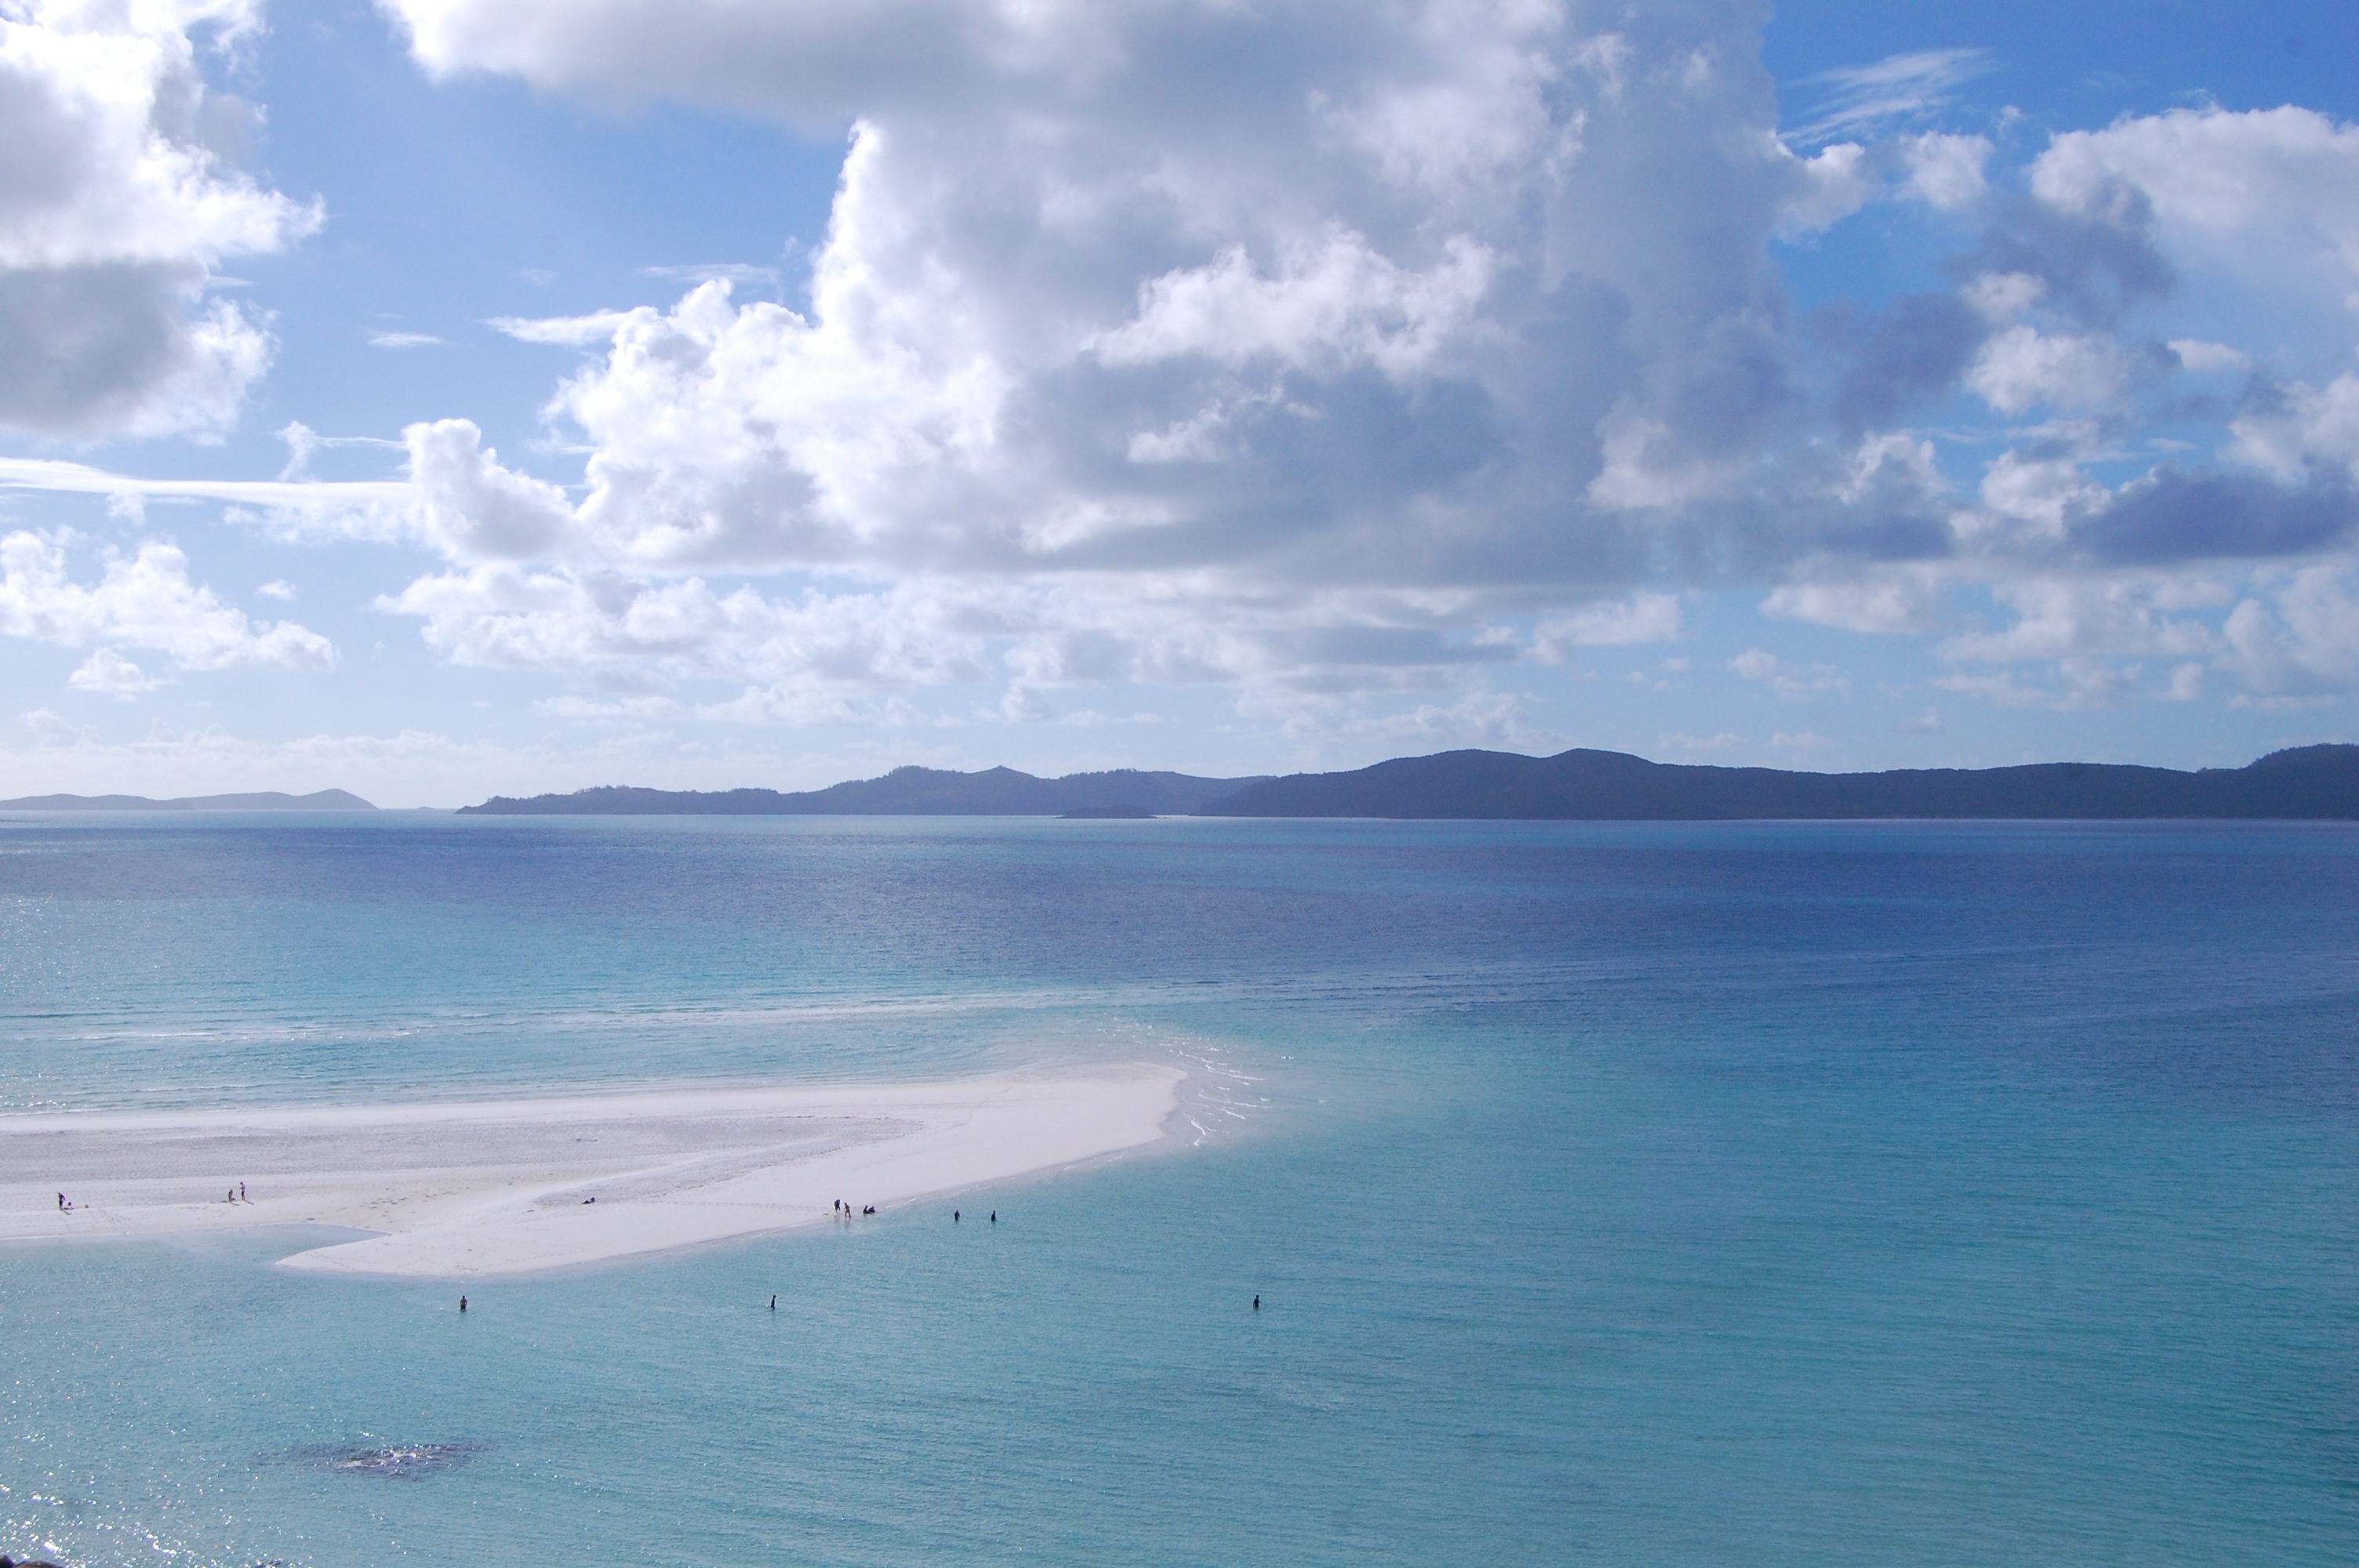
beach, sea, coast, ocean, horizon, cloud, sky, shore, wave, lagoon, bay, body of water, cape, arctic ocean, wind wave